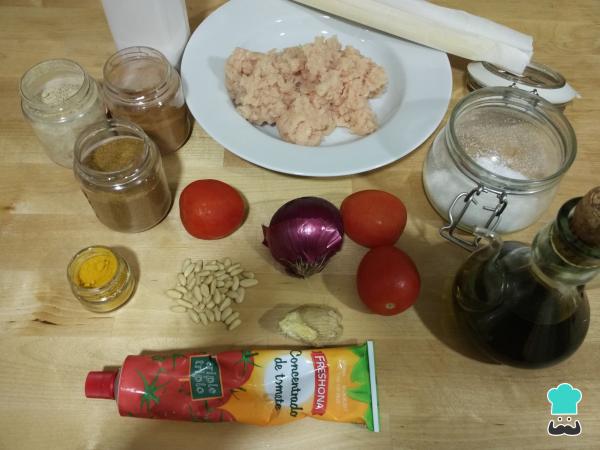
Reunimos todos los ingredientes para elaborar las empanadas árabes de carne.